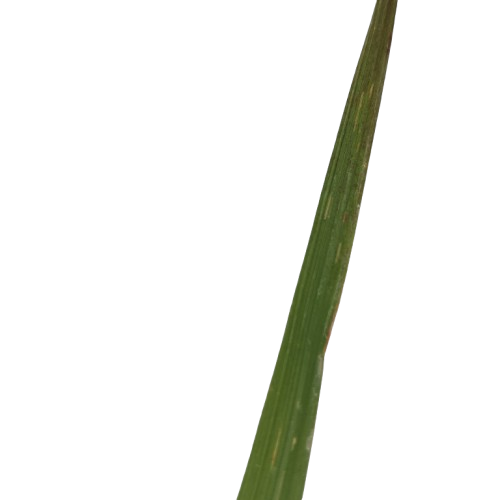
Label: Rice Stripes